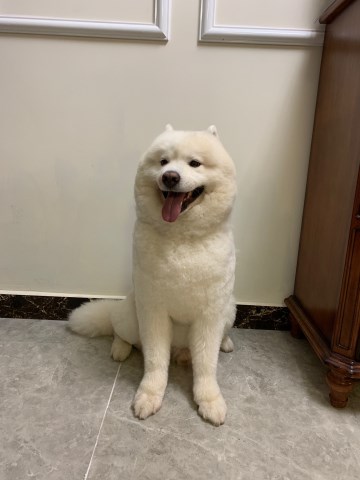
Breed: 2192-n000088-Samoyed